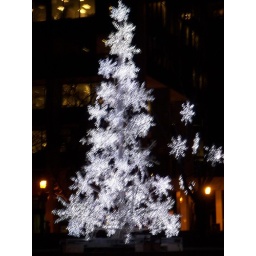
My favourite Christmas tree in the city. Simple white lights encrust this modest sized tree. Is it the sparkling simplicity